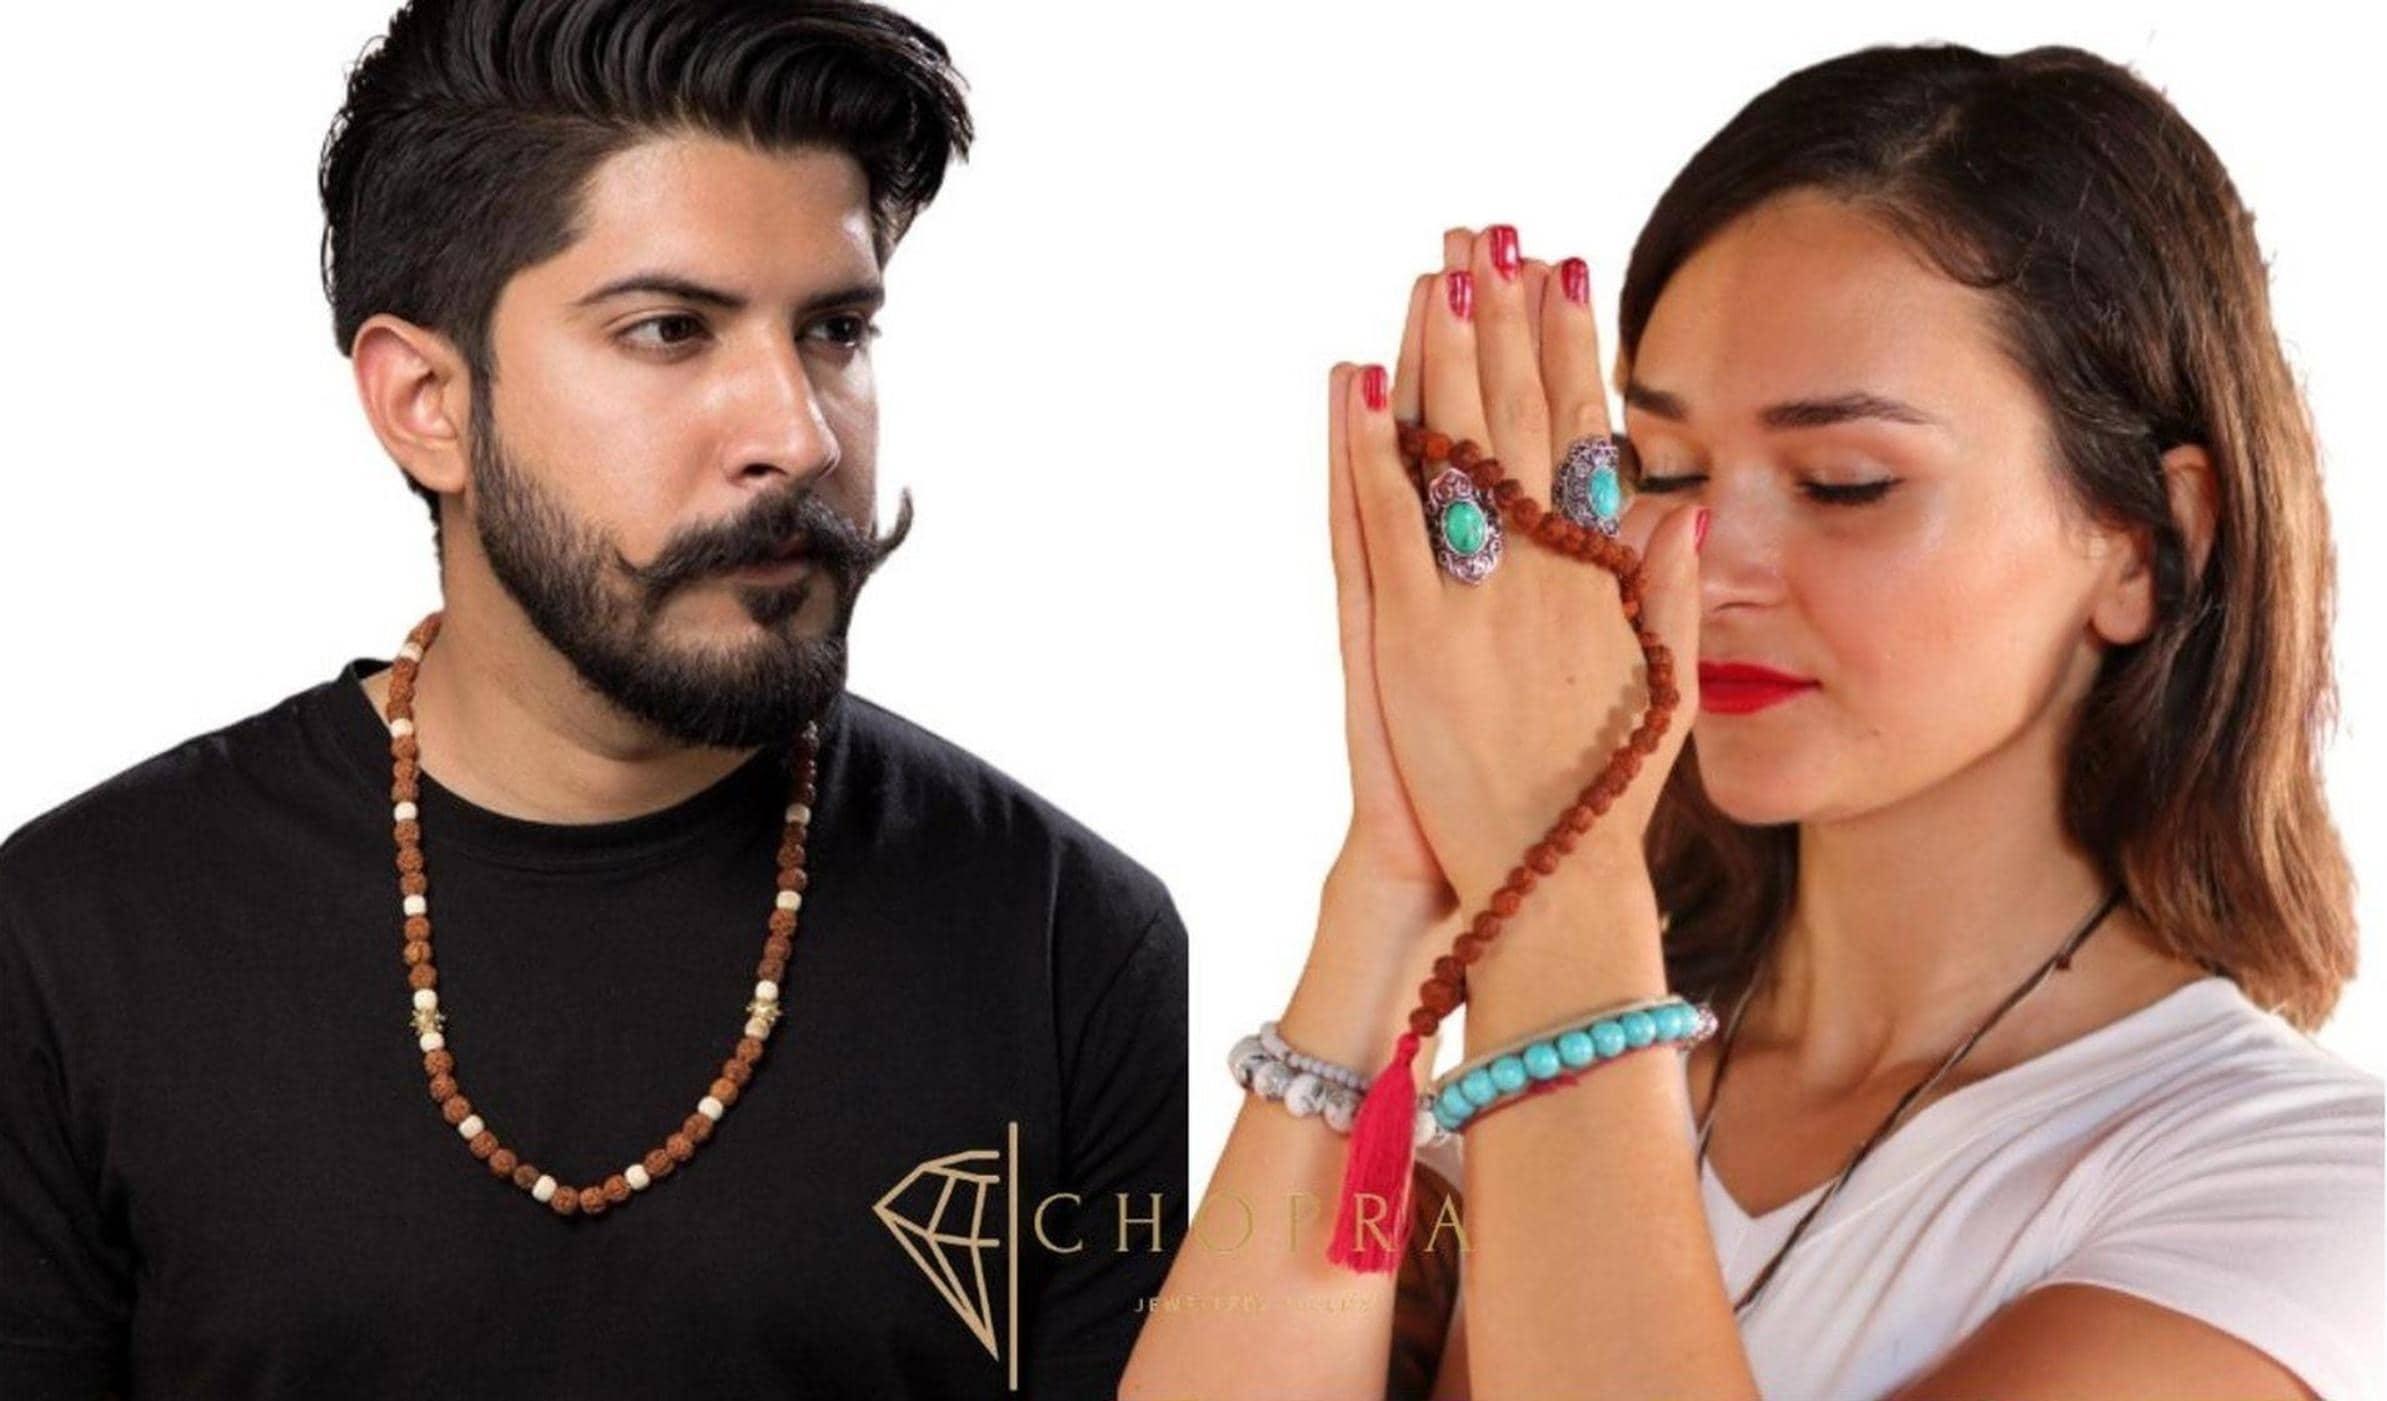
Chopra Gems Wood Original Panchmukhi Rudraksha Japa Puja Mala Brown
Type: Necklaces & Pendants
Brand: Chopra Gems & Jewellery
Price: Rs. 499
Chopra Gems
Features: Original panchmukhi rudraksha japa puja mala,Color - brown,Collection - ethnic
Included: Original Panchmukhi Rudraksha Japa Puja Mala